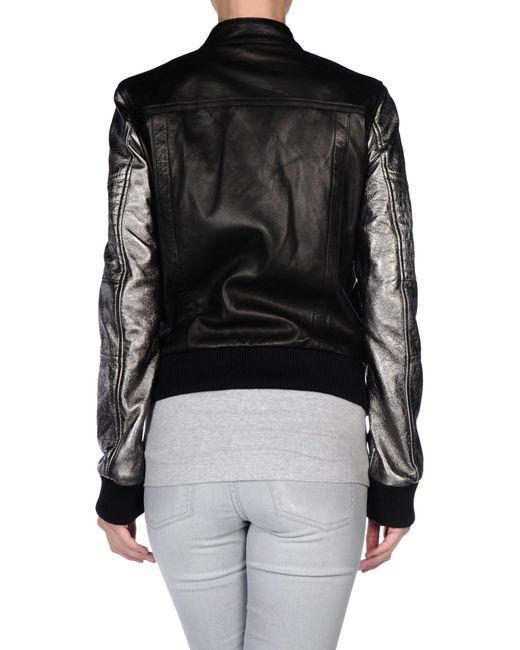
schwarze Lederjacke mit silbernen Ärmeln